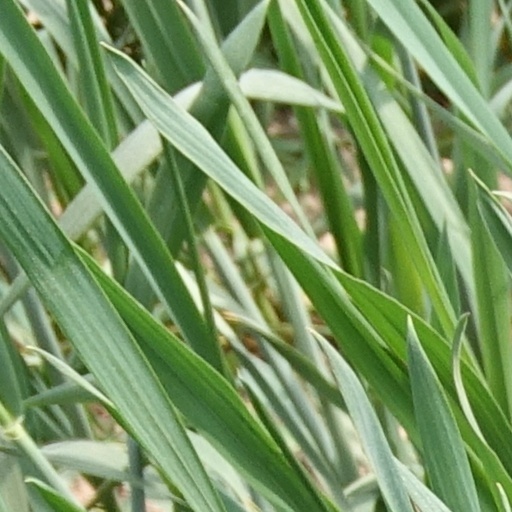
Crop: wheat